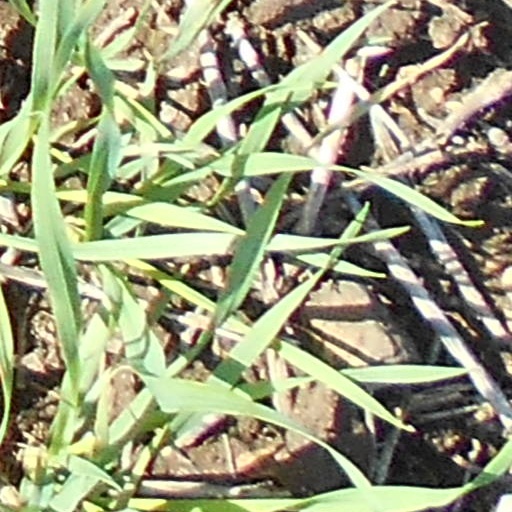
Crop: wheat